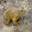
Label: frog